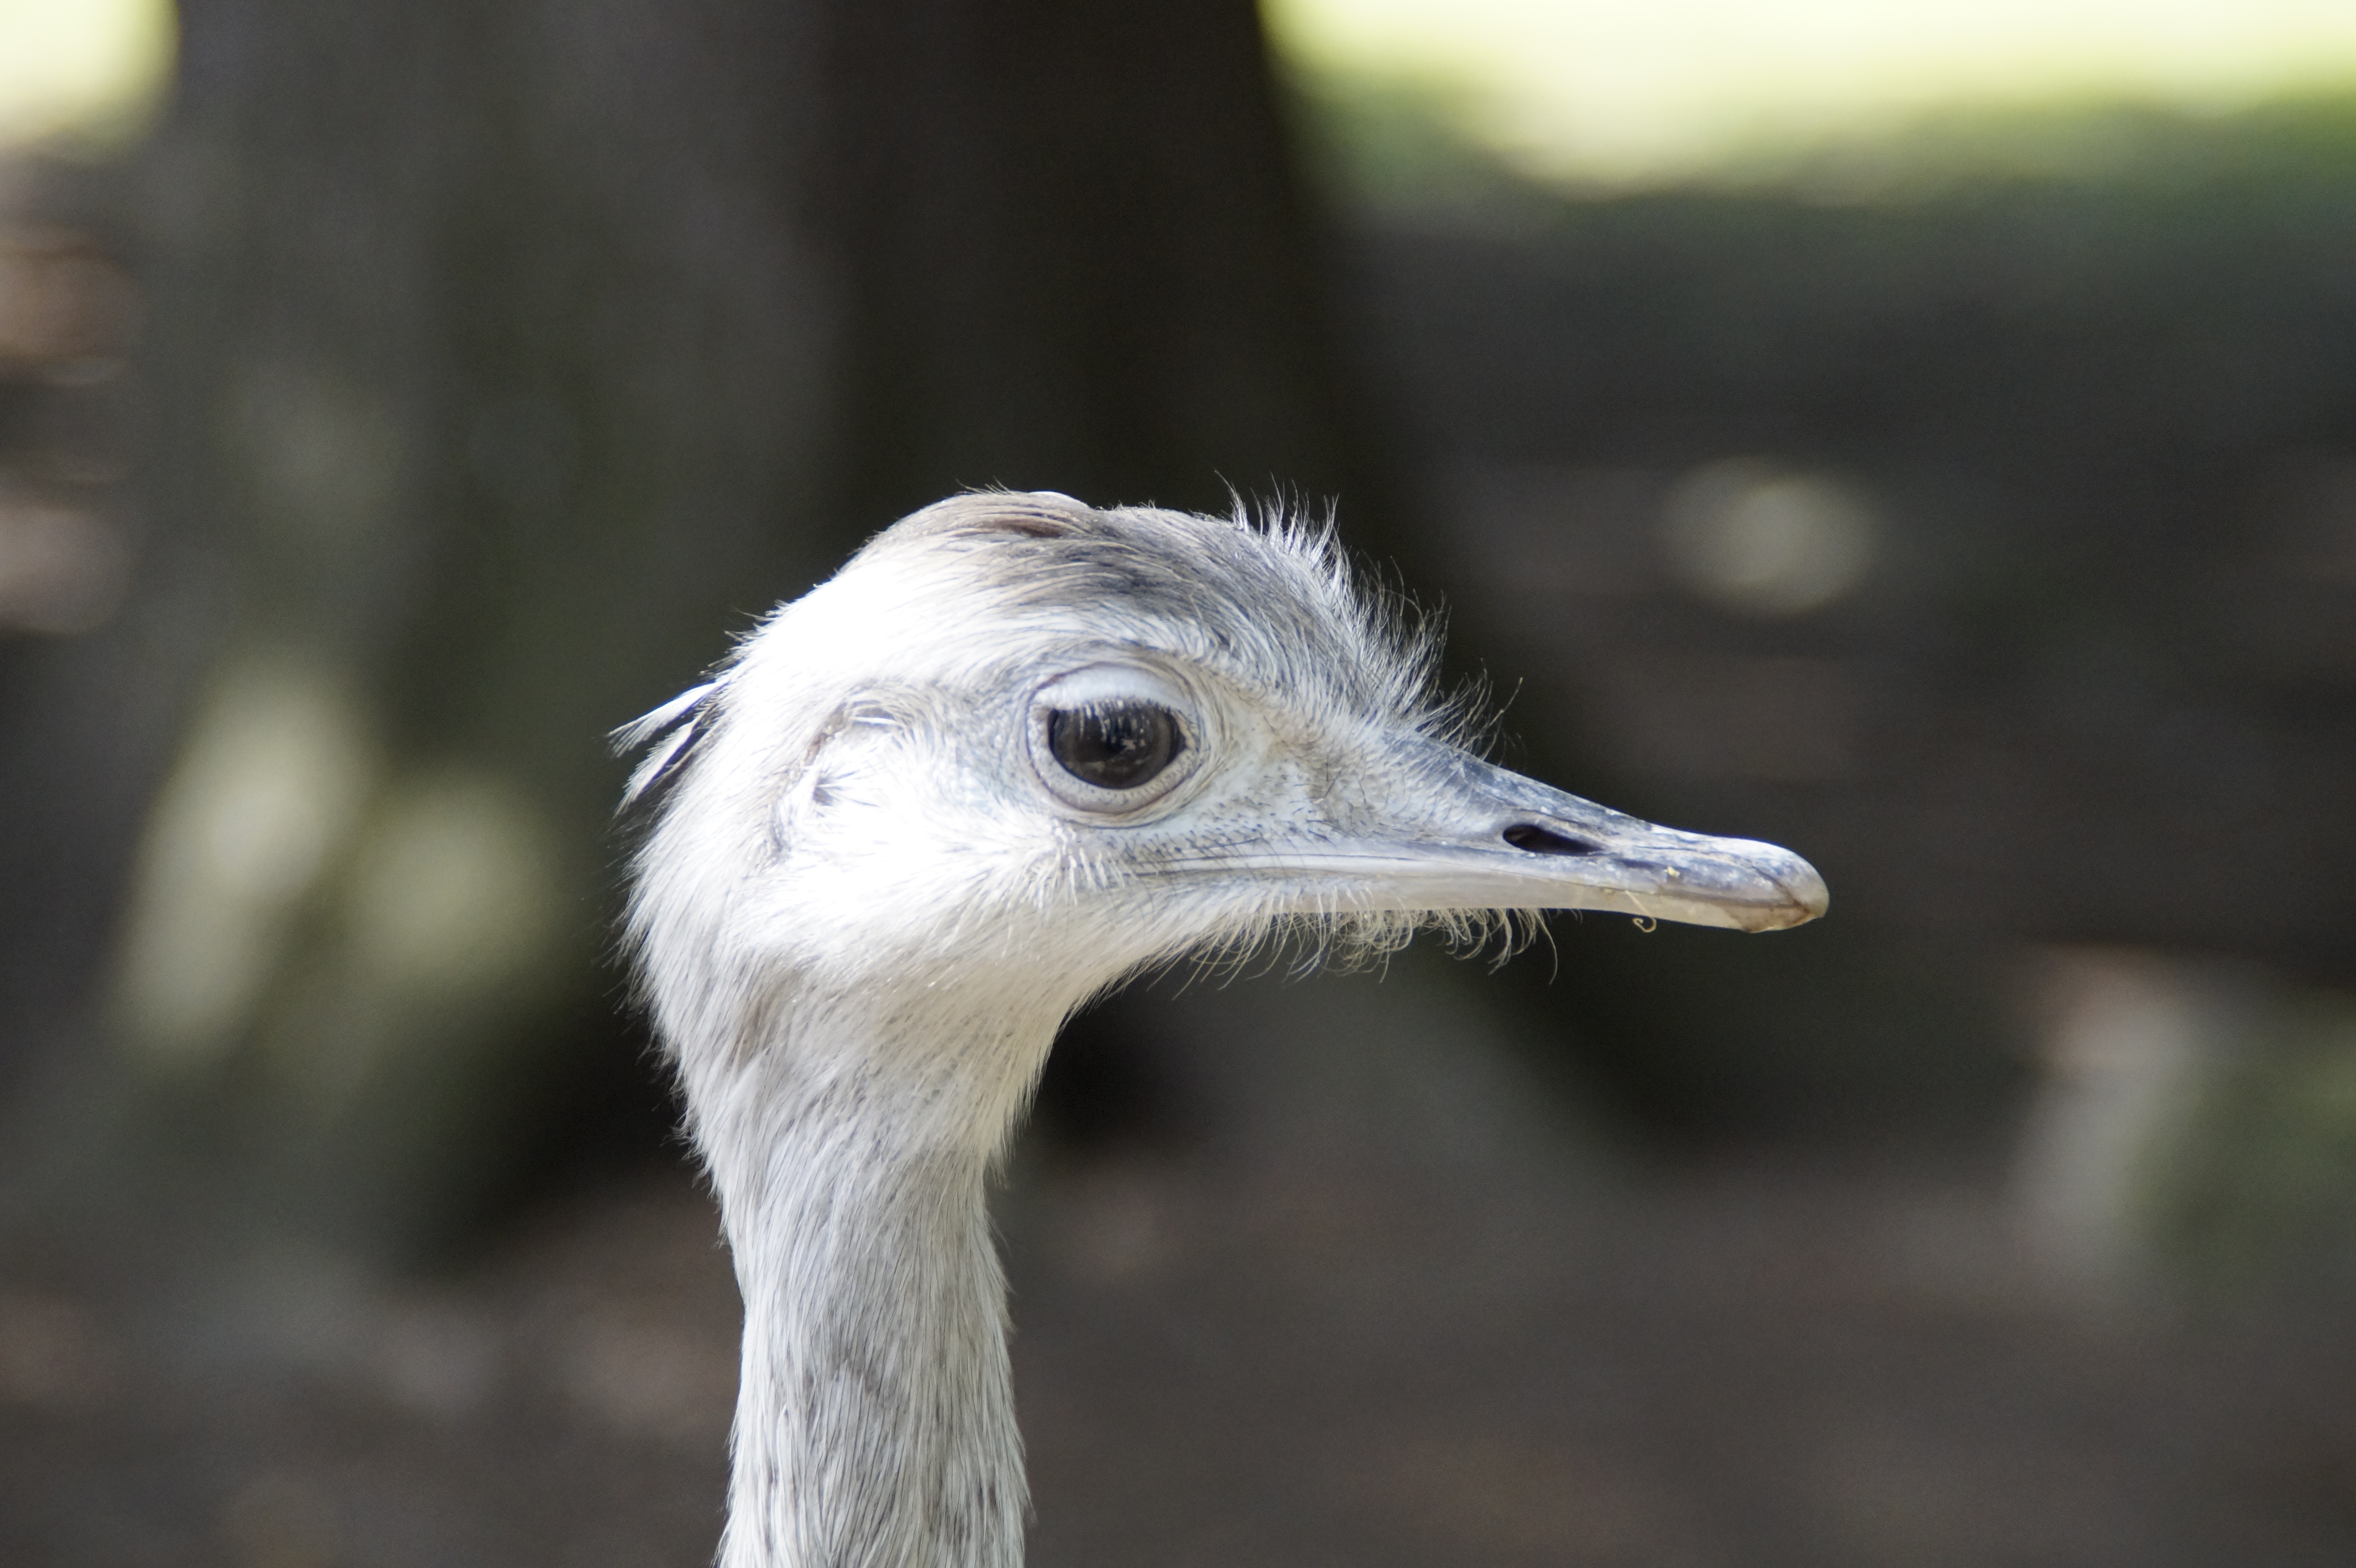
bird, profile, wildlife, portrait, beak, ostrich, close, fauna, close up, face, emu, head, vertebrate, ratite, rhea bird, flightless bird